Steve Womack

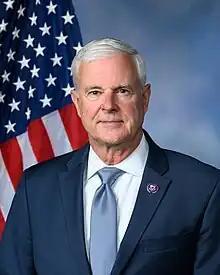
Official portrait, 2023

Stephen Allen Womack (born February 18, 1957) is an American politician serving as the U.S. representative for since 2011. The district, which was once represented by former Senator J. William Fulbright, covers much of northwestern Arkansas, including Fort Smith, Fayetteville, Springdale, and Womack's hometown of Rogers. A member of the Republican Party, Womack was mayor of Rogers before his election to Congress.